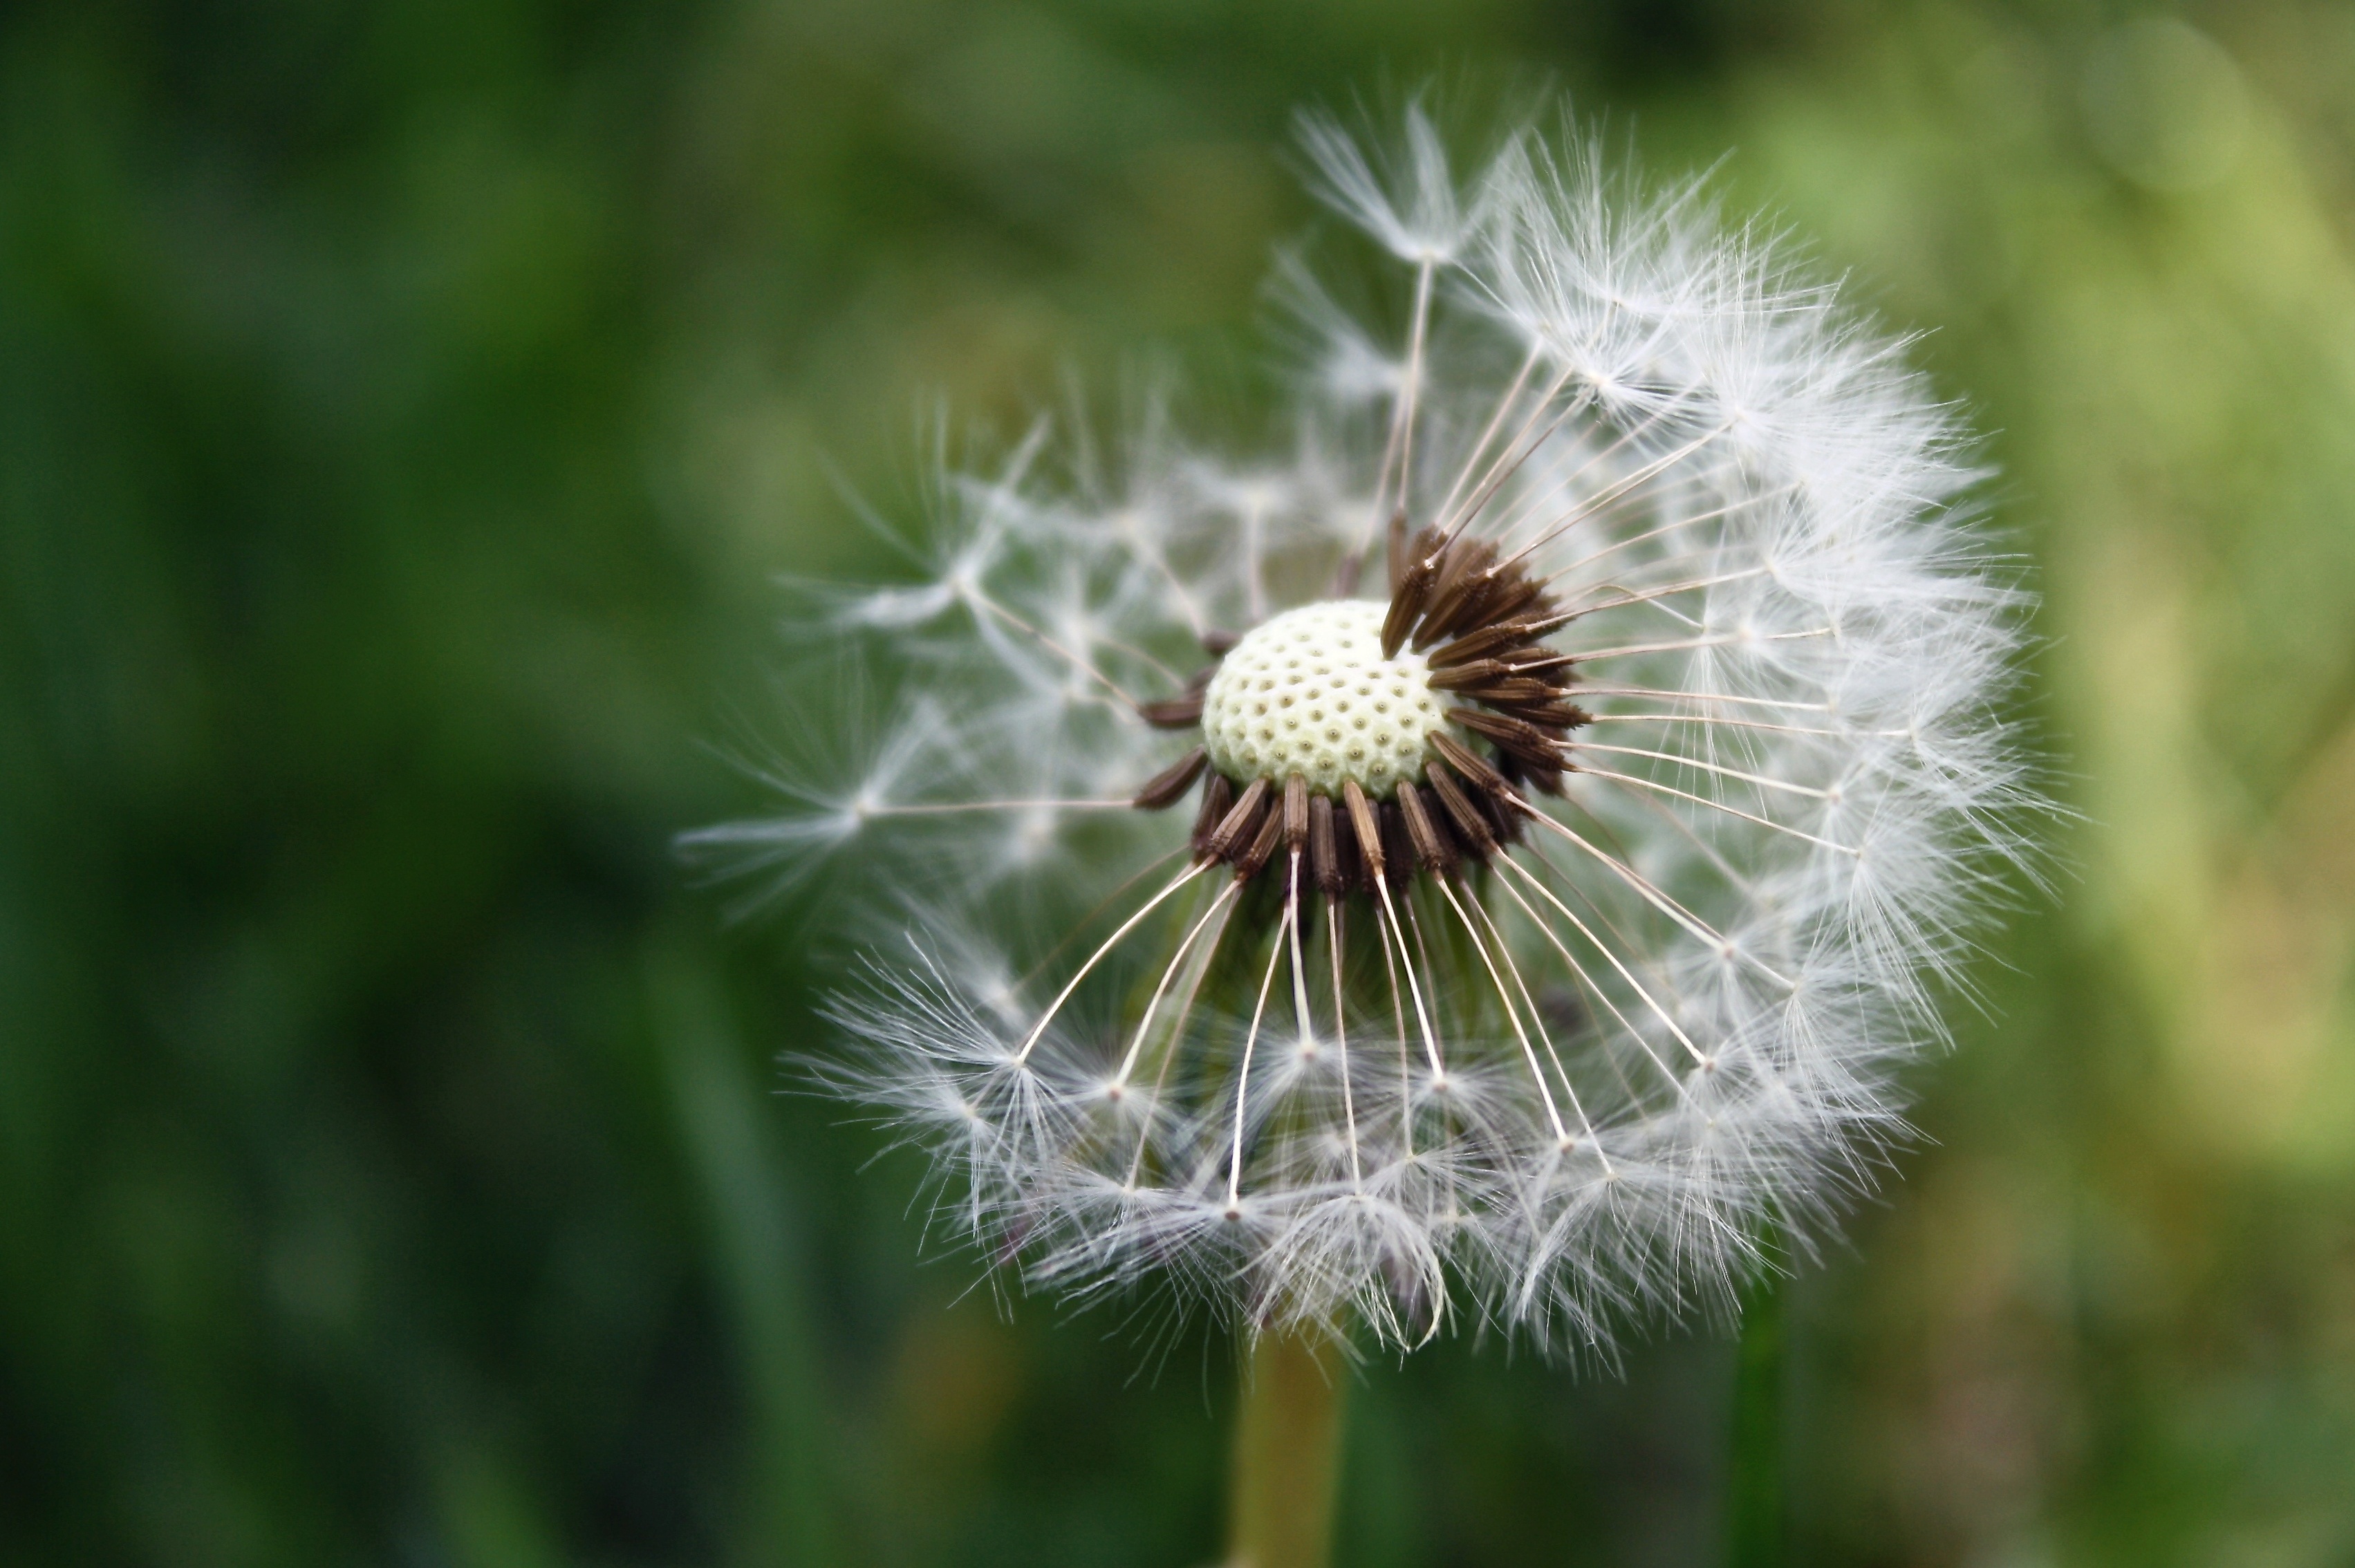
landscape, nature, grass, blossom, plant, field, photography, meadow, dandelion, prairie, flower, country, summer, wild, spring, green, natural, backyard, child, botany, garden, flora, season, wildflower, close up, happiness, thistle, springtime, macro photography, flowering plant, daisy family, grass family, plant stem, land plant, thorns spines and prickles